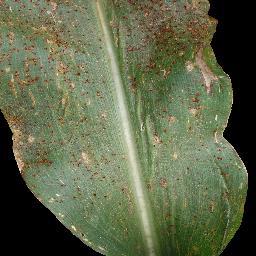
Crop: corn
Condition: (maize)_common_rust